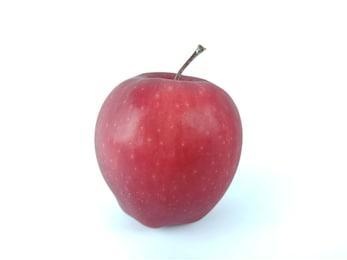
Label: apple